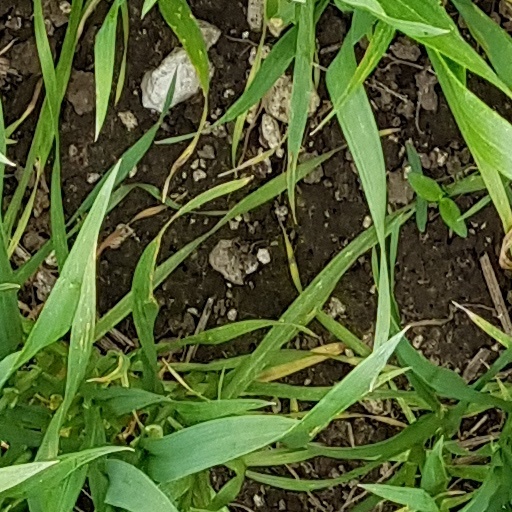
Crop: wheat